Kent State University

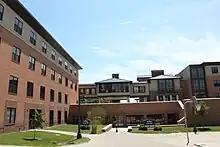
KSU Honors College Complex

The university also has interdisciplinary programs in Biomedical Sciences, Digital Science, Financial Engineering, and Information Architecture and Knowledge Management. The College of Aeronautics and Engineering offers four aeronautics degrees; Flight Technology, Aviation Management, Air Traffic Control and Aeronautical Engineering, and holds courses via the Kent State University Airport. In 2008, the university began offering a flight training certificate program through an affiliation with Premier Flight Academy in Akron.